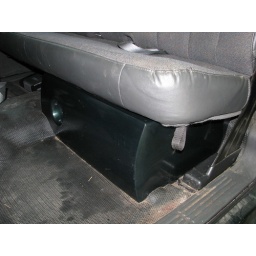
box under the seat